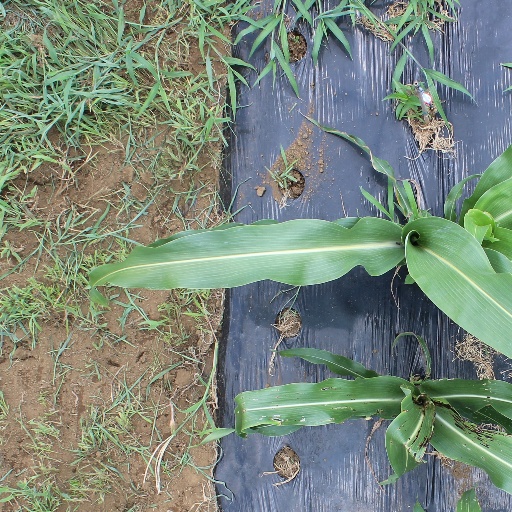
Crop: sorghum